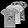
Label: T - shirt / top